Bruno Polius

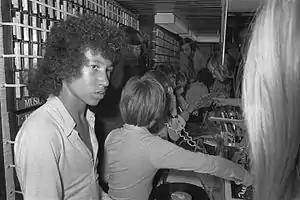
Bruno Polius (Amsterdam, 1972)

Bruno Polius (born 8 May 1958) or Bruno Polius-Victoire is a French singer. In the 1970s he was the lead singer/soloist of the boyband Les Poppys.